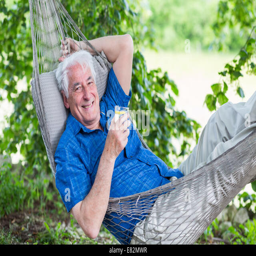
man resting in a hammock